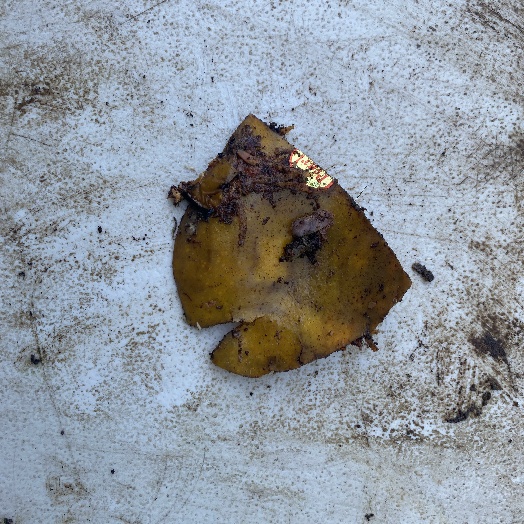
Label: generalcompost